Dancia Penn

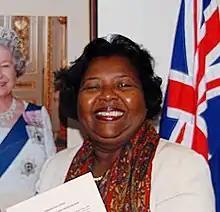
Dancia Penn-Sallah

Ruth Dancia Penn, (born 1951) is a British Virgin Islands politician and former Deputy Governor of the British Virgin Islands from 20 September 2004 to 1 April 2007. She also formerly served as the Attorney General of the British Virgin Islands from 1992 to 1999.